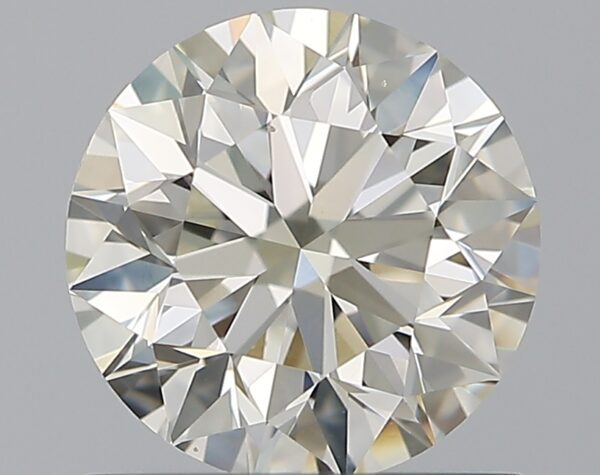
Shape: round
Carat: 1
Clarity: VS2
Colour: J
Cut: EX
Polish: EX
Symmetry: EX
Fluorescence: ST
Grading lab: GIA
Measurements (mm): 6.32 x 6.36 x 4